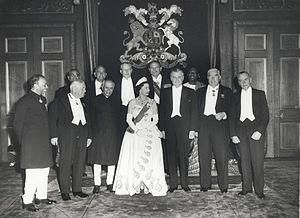
La reine Élisabeth II a été le chef de l'État de 32 royaumes du Commonwealth différents depuis 1952, aujourd'hui réduits au nombre de 16. La reine a eu 14 Premiers ministres britanniques différents, soit quatre de plus que la reine Victoria et a égalé le 24 juillet 2019 le record de George III. Elle a également eu 14 Premiers ministres néo-zélandais, 15 Premiers ministres australiens et 12 Premiers ministres canadiens. Au total Élisabeth II a eu 160 premiers ministres différents durant son règne.
Élisabeth II, née le 21 avril 1926 à Londres, est la reine du Royaume-Uni de Grande-Bretagne et d'Irlande du Nord ainsi que de quinze autres États souverains, appelés royaumes du Commonwealth, et de leurs territoires et dépendances. Elle est également le chef du Commonwealth of Nations, organisation regroupant cinquante-trois États.
Eric Hendrik Louw est un diplomate et un homme politique d'Afrique du Sud, afrikaner, membre du parti national, membre du parlement pour la circonscription de Beaufort West, ministre des mines et des affaires économiques dans le gouvernement de Daniel François Malan, ministre des finances de 1954 à 1956 et ministre des affaires étrangères de 1955 à 1964 dans les gouvernements de JG Strijdom et de Hendrik Verwoerd. Il est le fondateur des services diplomatiques de l'Union sud-africaine.
John George Diefenbaker est un homme d'État. Il est le 13ᵉ Premier ministre du Canada du 21 juin 1957 au 22 avril 1963 et le seul du Parti progressiste-conservateur entre 1935 et 1979.